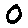
Label: 0